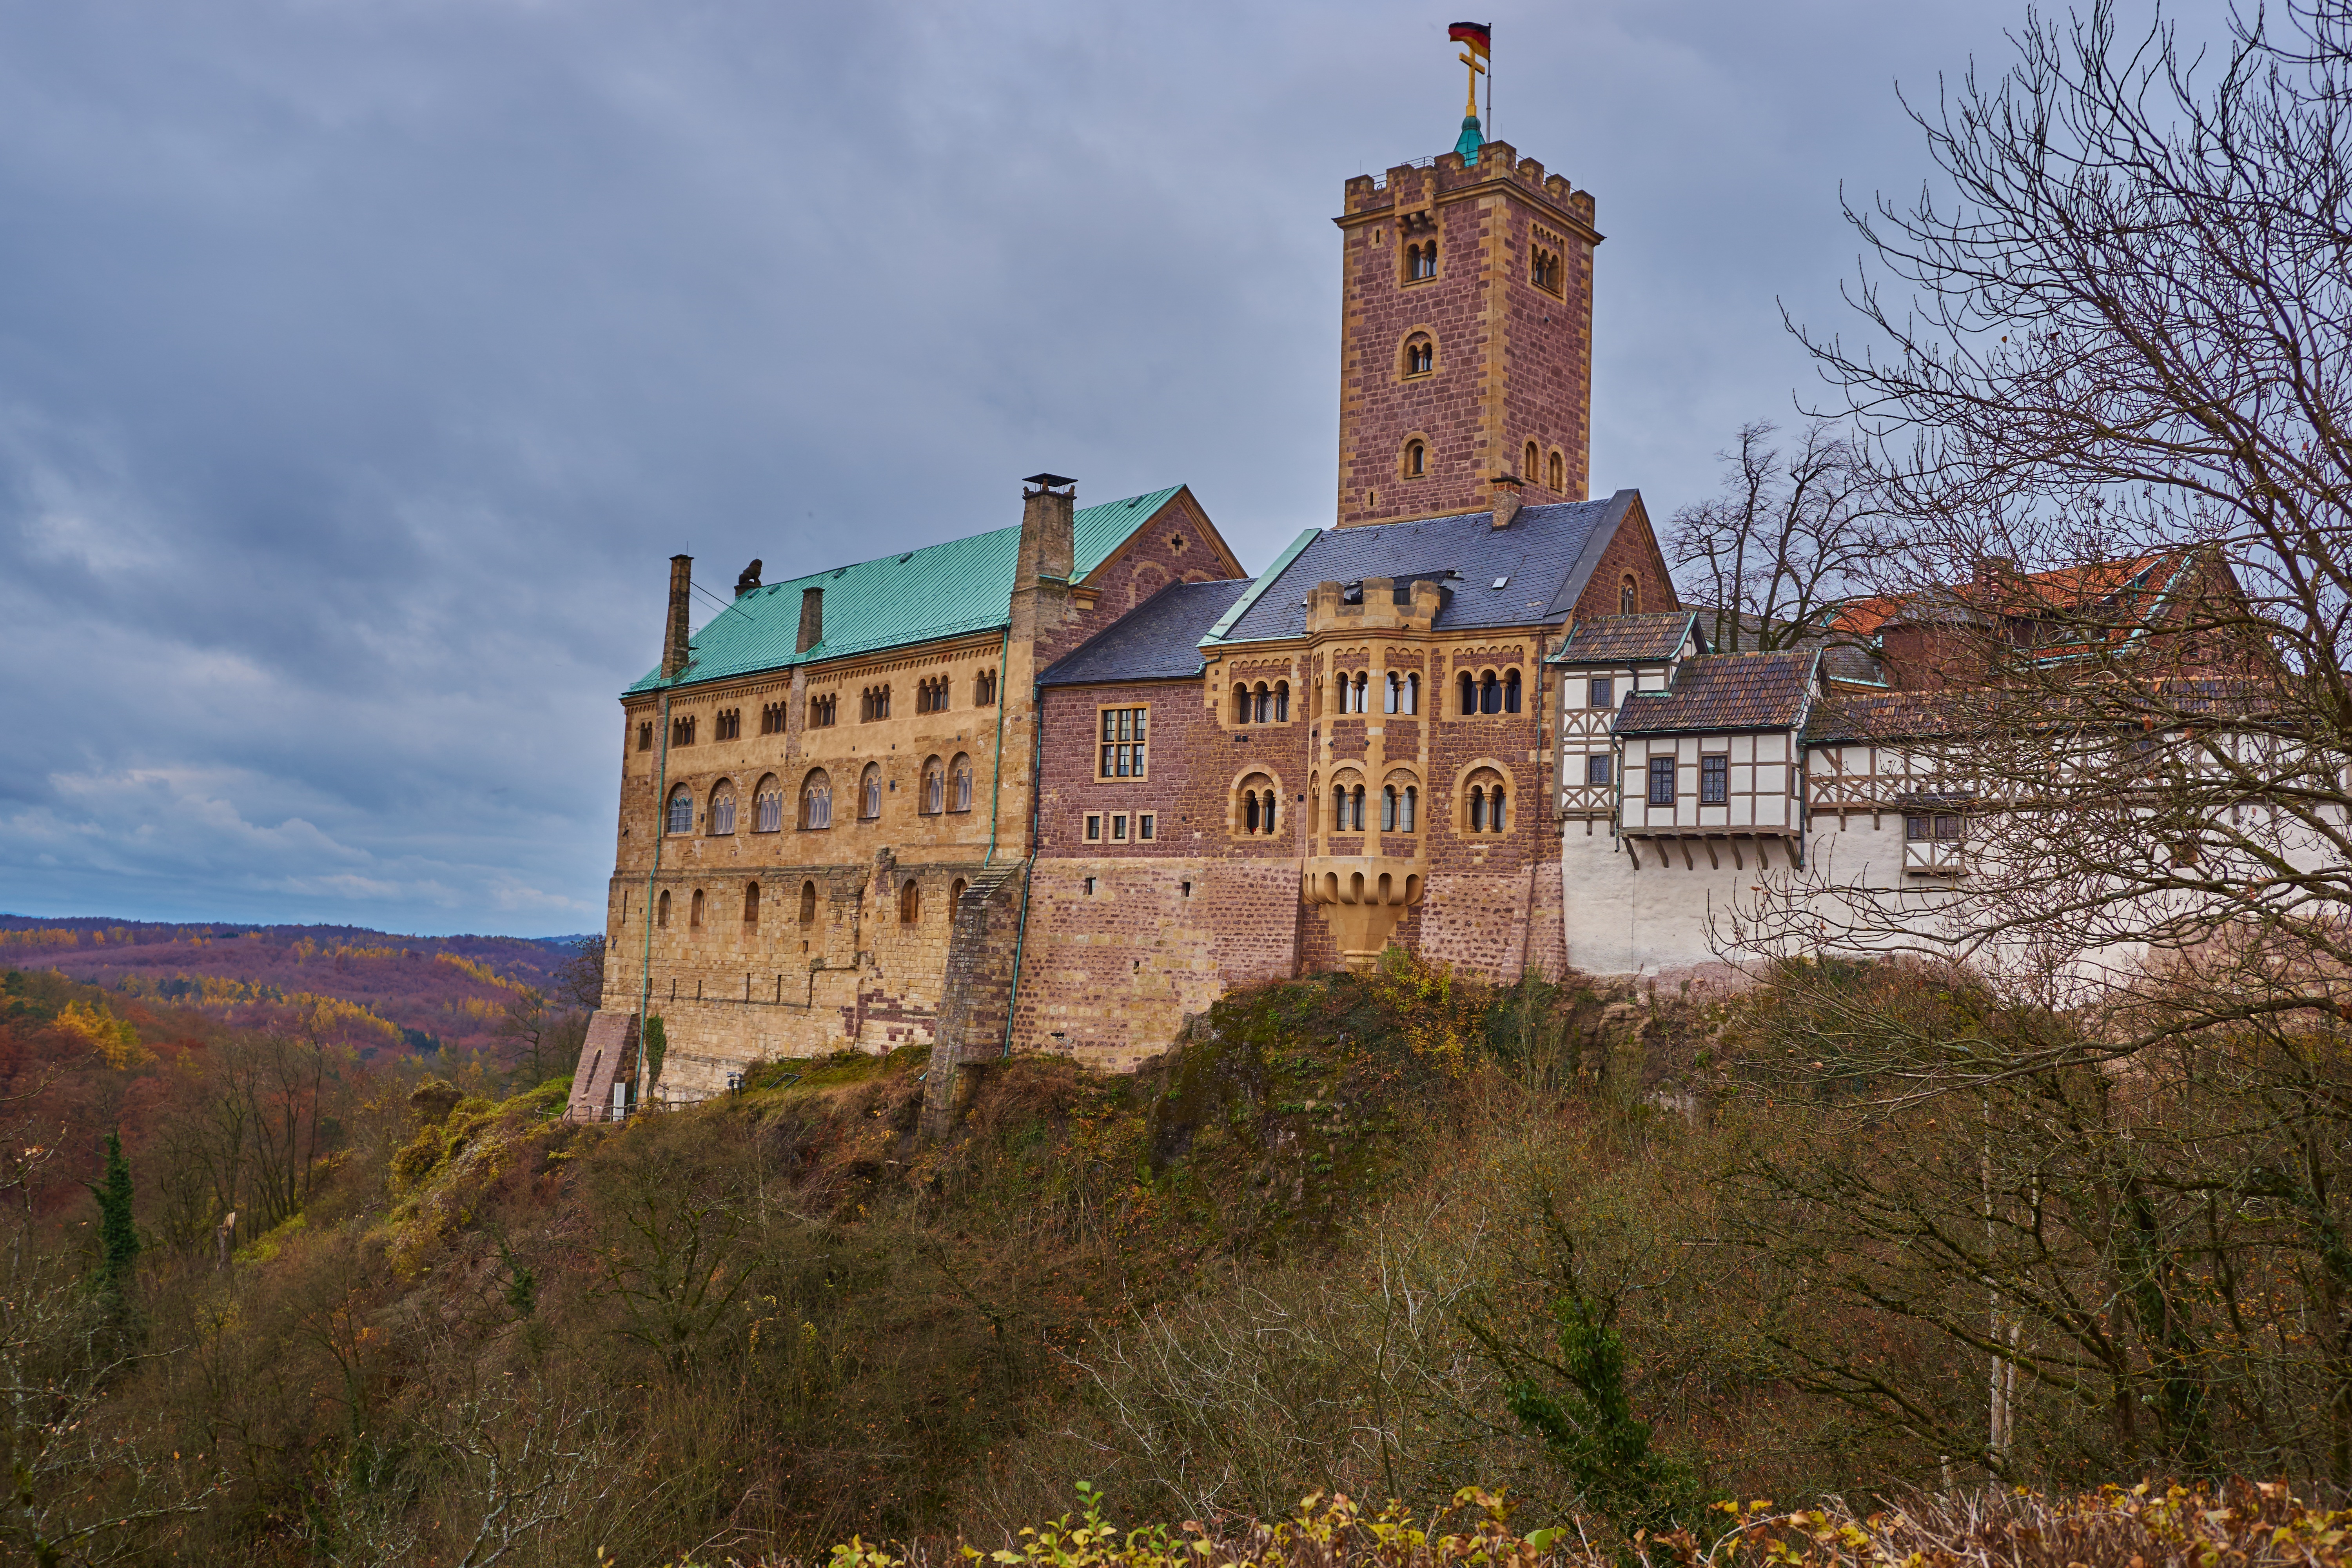
building, chateau, tower, autumn, castle, fortification, fortress, monastery, estate, luther, middle ages, eisenach, thuringia germany, wartburg castle